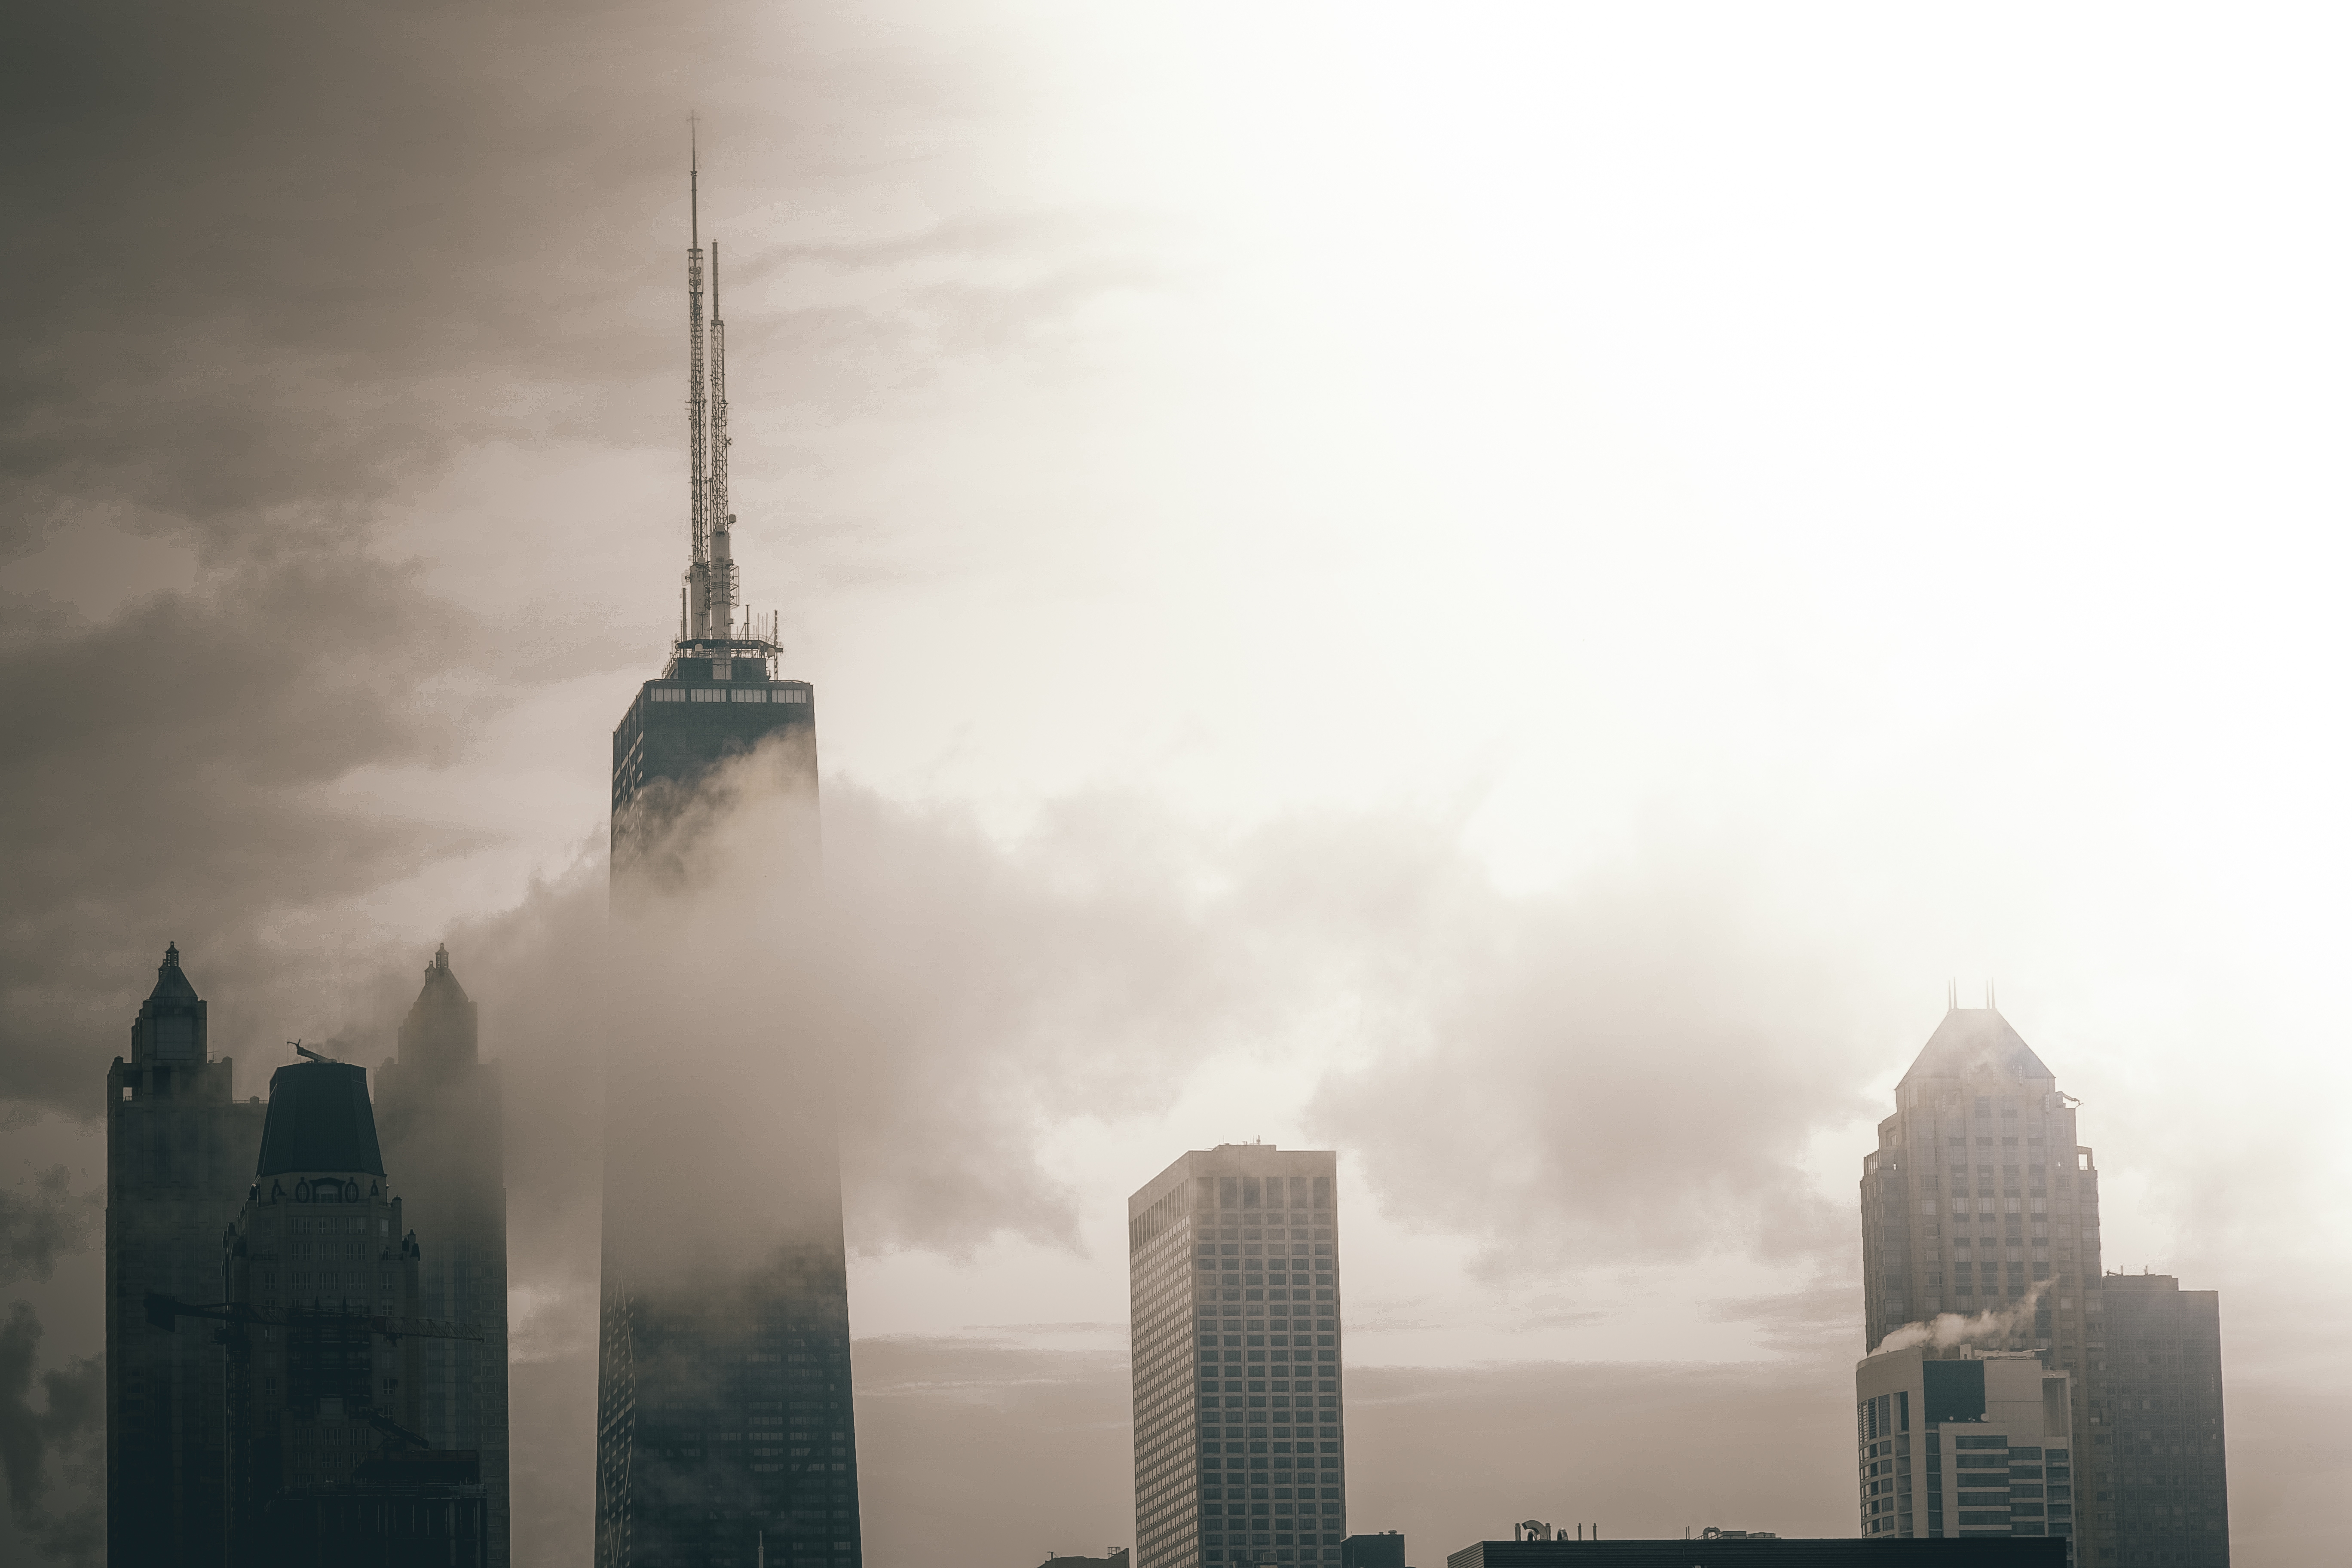
cloud, fog, skyline, morning, city, skyscraper, cityscape, tower, haze, tower block, spire, atmospheric phenomenon, human settlement, atmosphere of earth